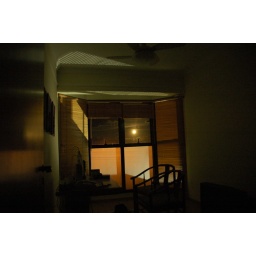
moon in my office at home